Benito Juárez

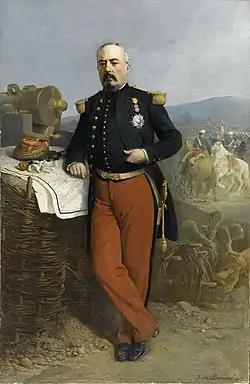
Marshall Bazaine would command the French intervention from 1863 up until the departure of the French in 1867.

Foreign Minister Manuel Doblado invited the commissioners to travel to Orizaba and there the three powers proceeded to officially recognize the government of Juárez along with Mexican sovereignty. On 9 April 1862, agreements at Orizaba between the allies broke down, as France made it increasingly clear that it intended to violate Mexican sovereignty in violation of previous agreements. The British informed the Mexican government that they now intended to exit the country, and an arrangement was made with the British government to settle its claims. Spain also agreed to evacuate the country.